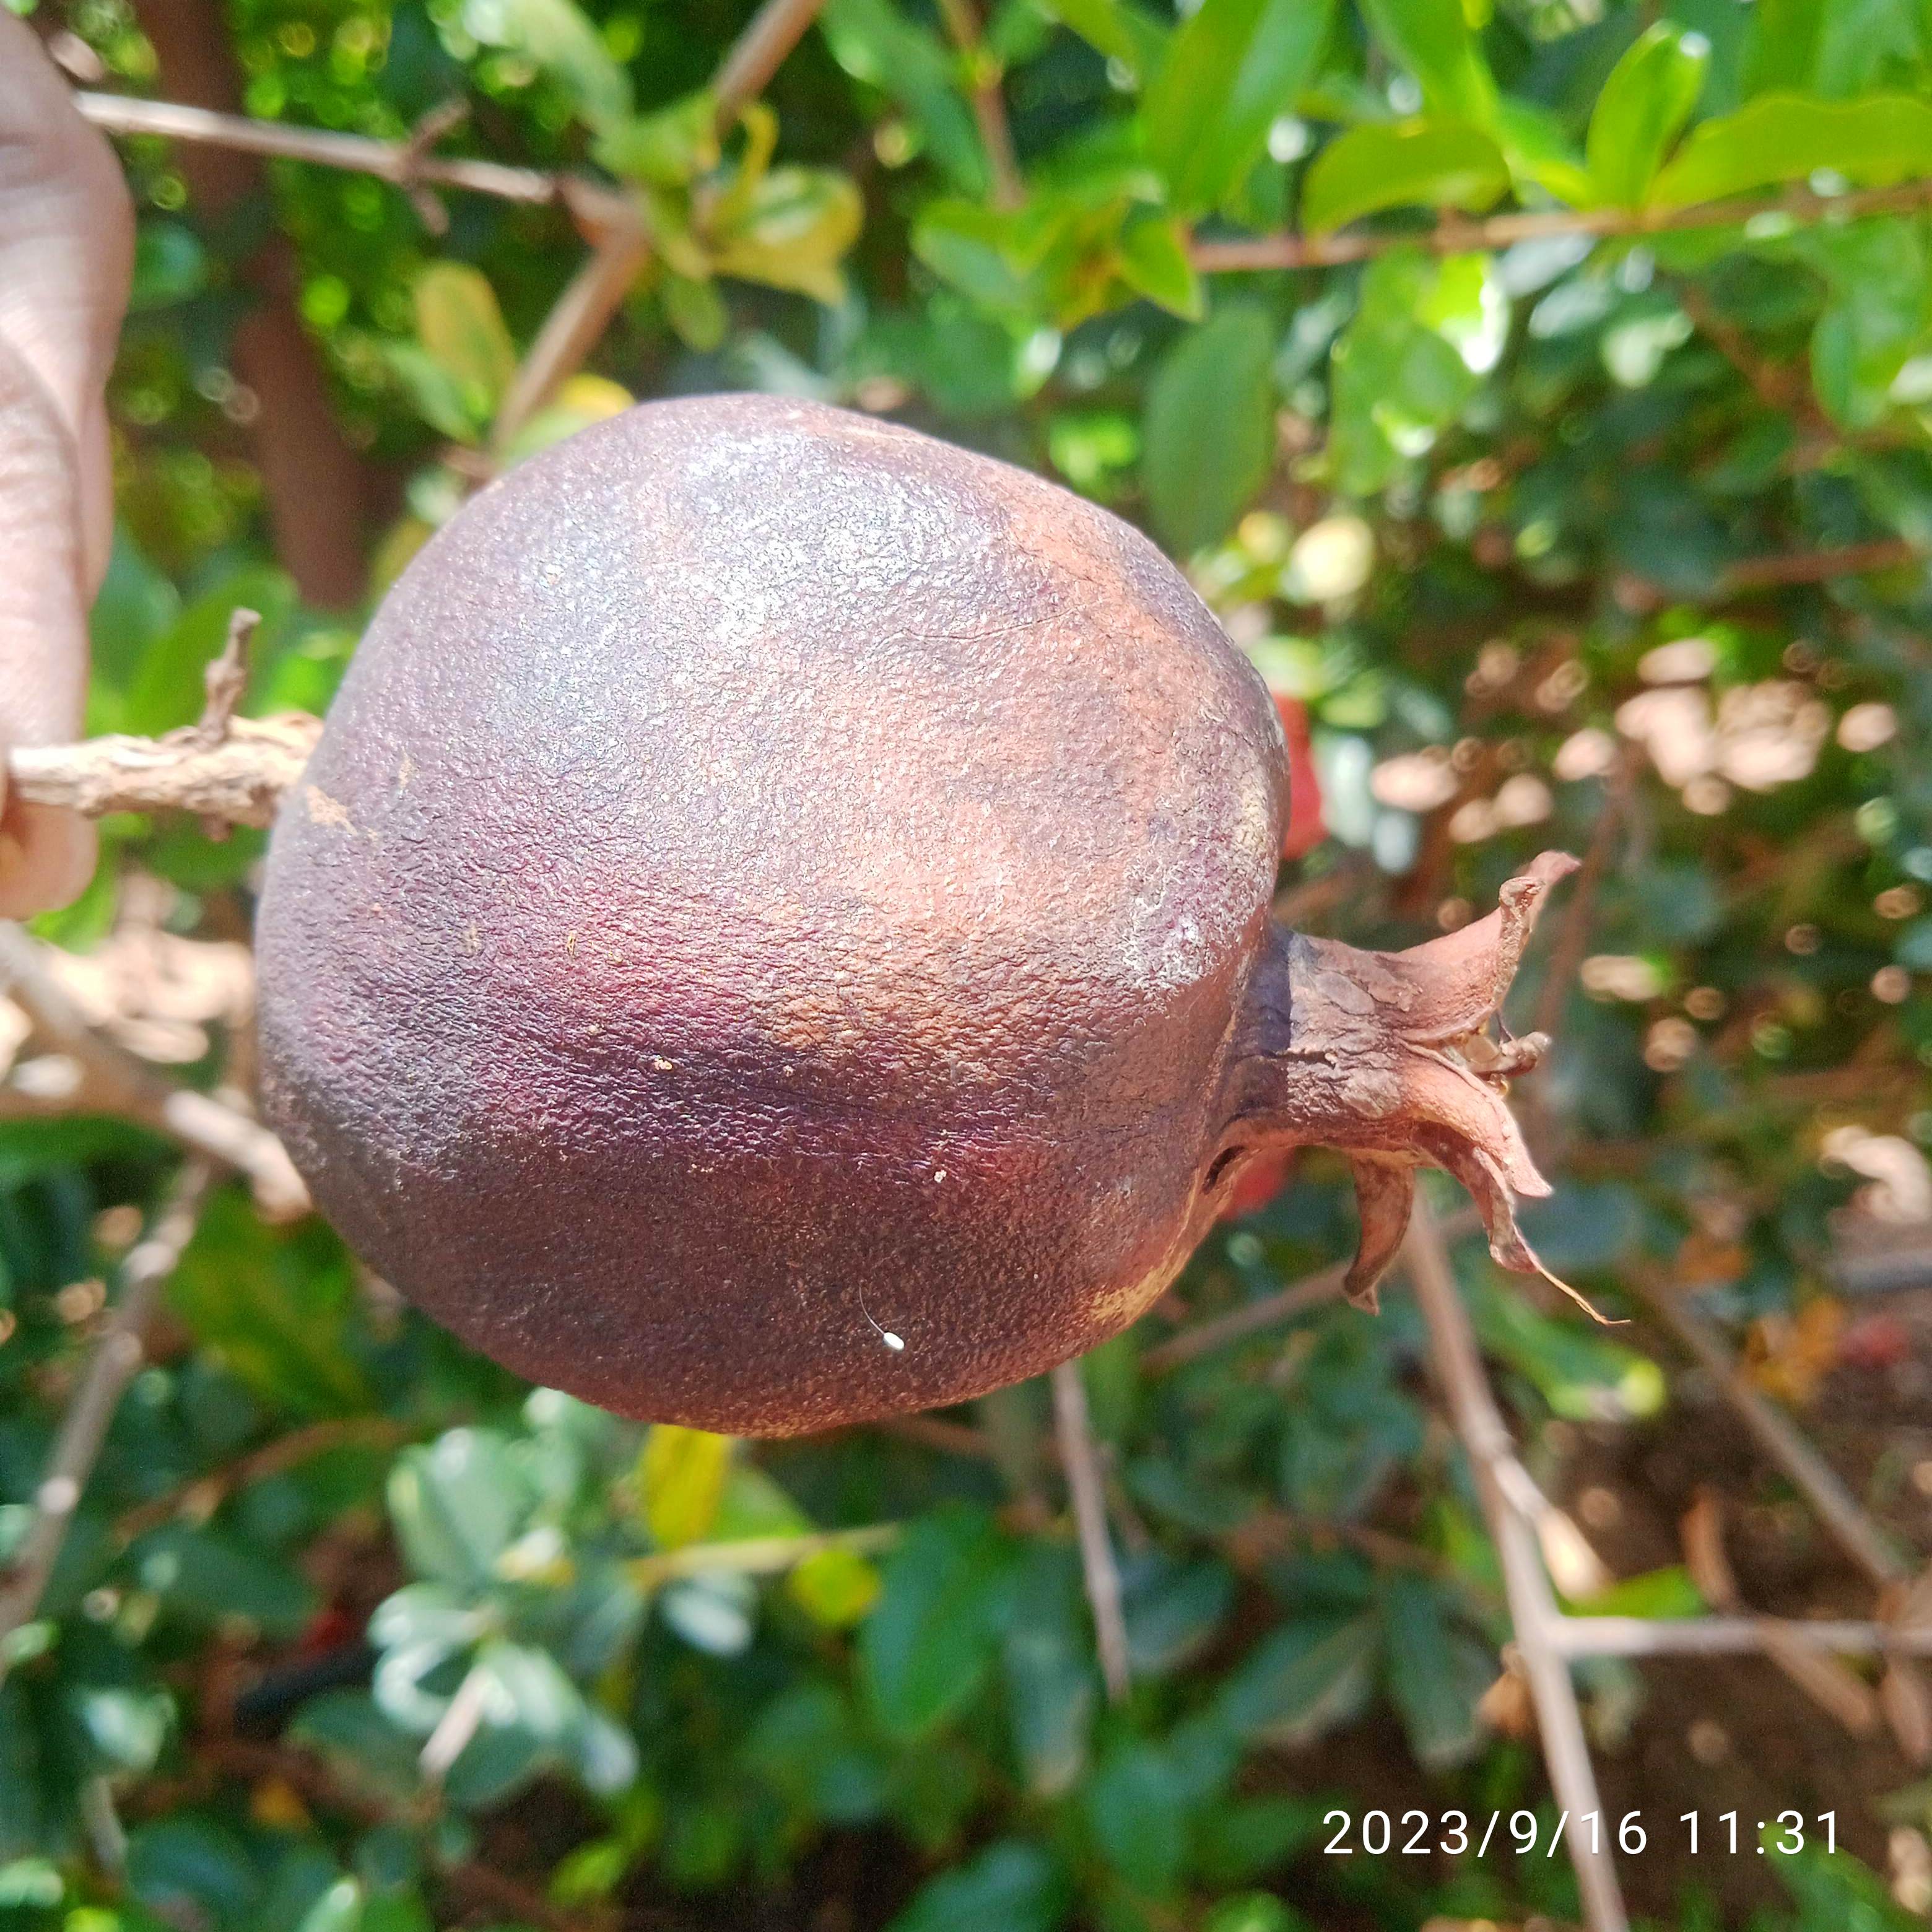
Label: Alternaria